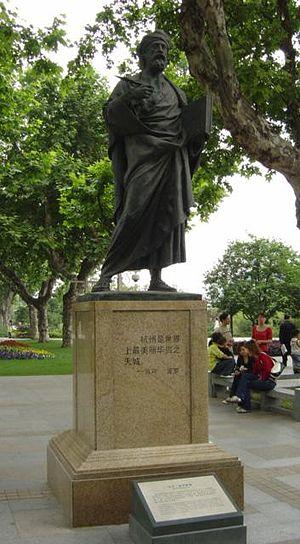
Marco Polo est un marchand italien, célèbre pour son voyage en Chine qu'il raconte dans un livre intitulé Devisement du monde ou Livre des merveilles ou encore Livre de Marco Polo.